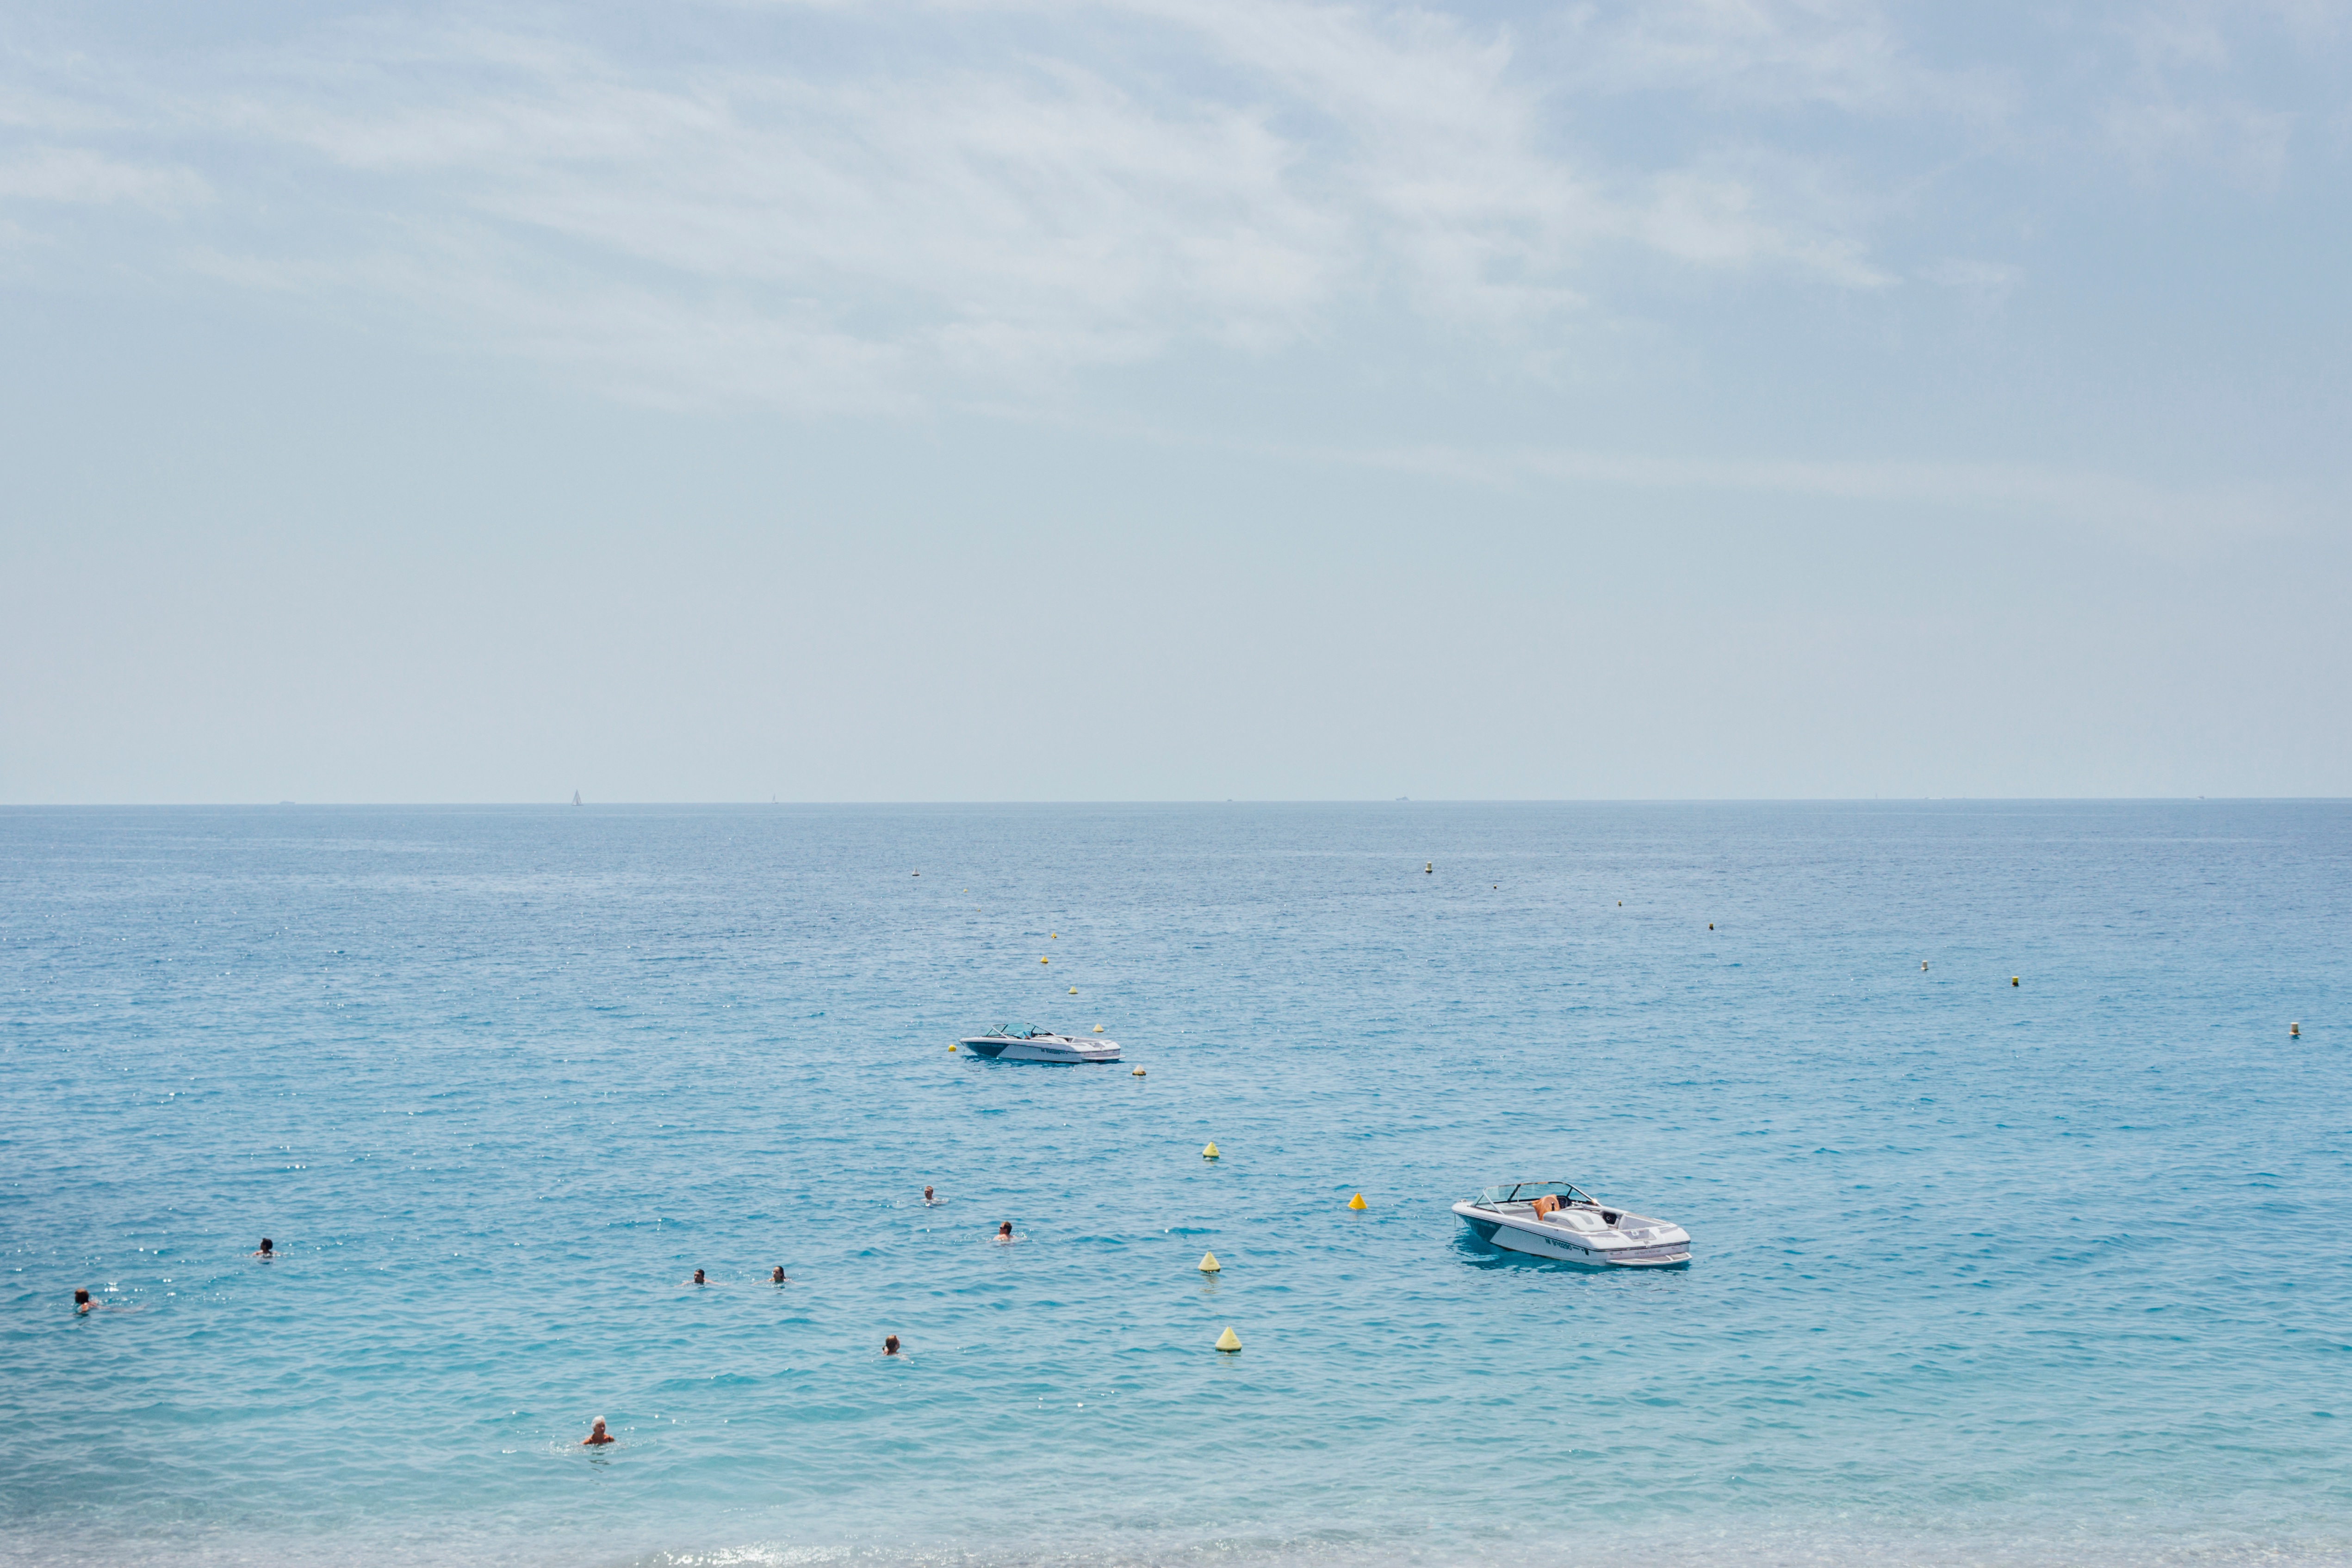
beach, sea, coast, sand, ocean, horizon, shore, wave, vehicle, bay, body of water, cape, wind wave